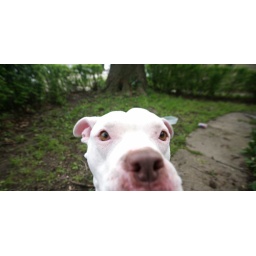
Frank the dog at my brother's house in Charleston, Illinois on May 2, 2009. (Jay Grabiec)